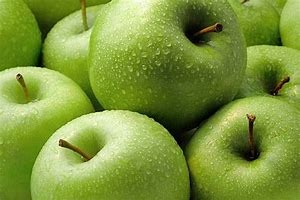
Label: apple